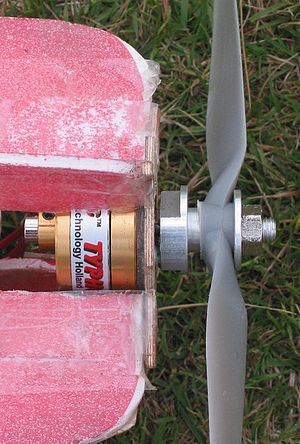
Børsteløs DC-motor
Et lille modelflys outrunner-BLDC-motor. Det gulfarvede er rotoren.
En børsteløs DC motor, BLDC-motor er en jævnstrøm el-motor, der bruger et elektronisk kommutator, i stedet for et mekanisk kommutator. En børsteløs motor i sig selv er forholdsvis simplere end traditionelle elektromotorer. Den elektroniske kommutering og styring af børsteløse motorer er avanceret og er i dag, på trods af det, relativ billig.